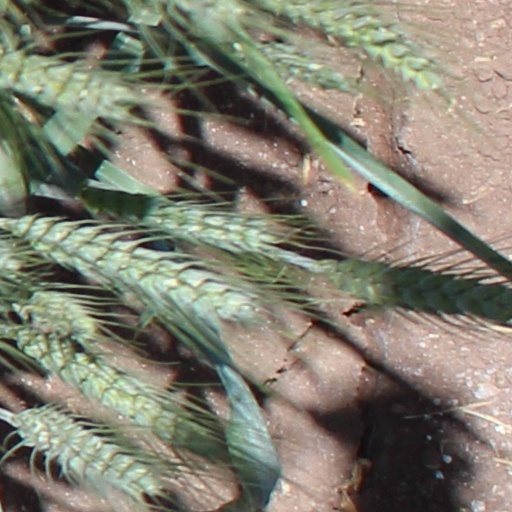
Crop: wheat